Chris Brown

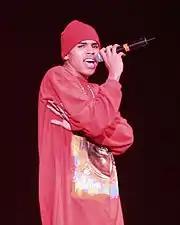
Brown performing at KBKS-FM's Jingle Bell Bash in Seattle in December 2005

After signing to Jive Records in 2004, Brown began recording his self-titled debut studio album in February 2005. By May, there were 50 songs already recorded, 14 of which were picked to the final track listing. He has worked with producers and songwriters Scott Storch, Cool & Dre, Sean Garrett, Jazze Pha, and others, and has said that they "really believed in [him]". Brown co-wrote half of the tracks. "I write about the things that 16 year olds go through every day," he said in 2009. "Like you just got in trouble for sneaking your girl into the house, or you can't drive, so you steal a car or something." The whole album took less than eight weeks to produce. In 2023, Brown described working on his first album as a "learning experience", recalling that he felt "insecure" about releasing "Run It!" as his first single.